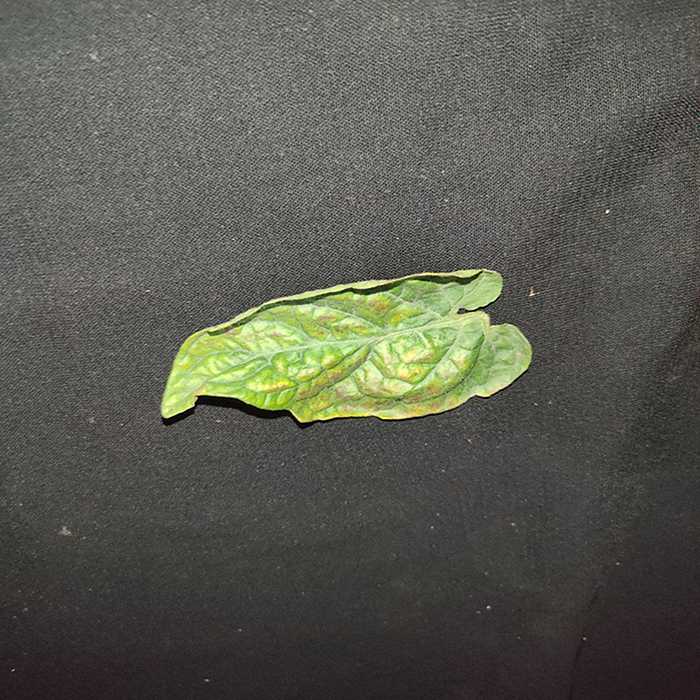
Plant: Tomato
Label: Tomato spotted wilt